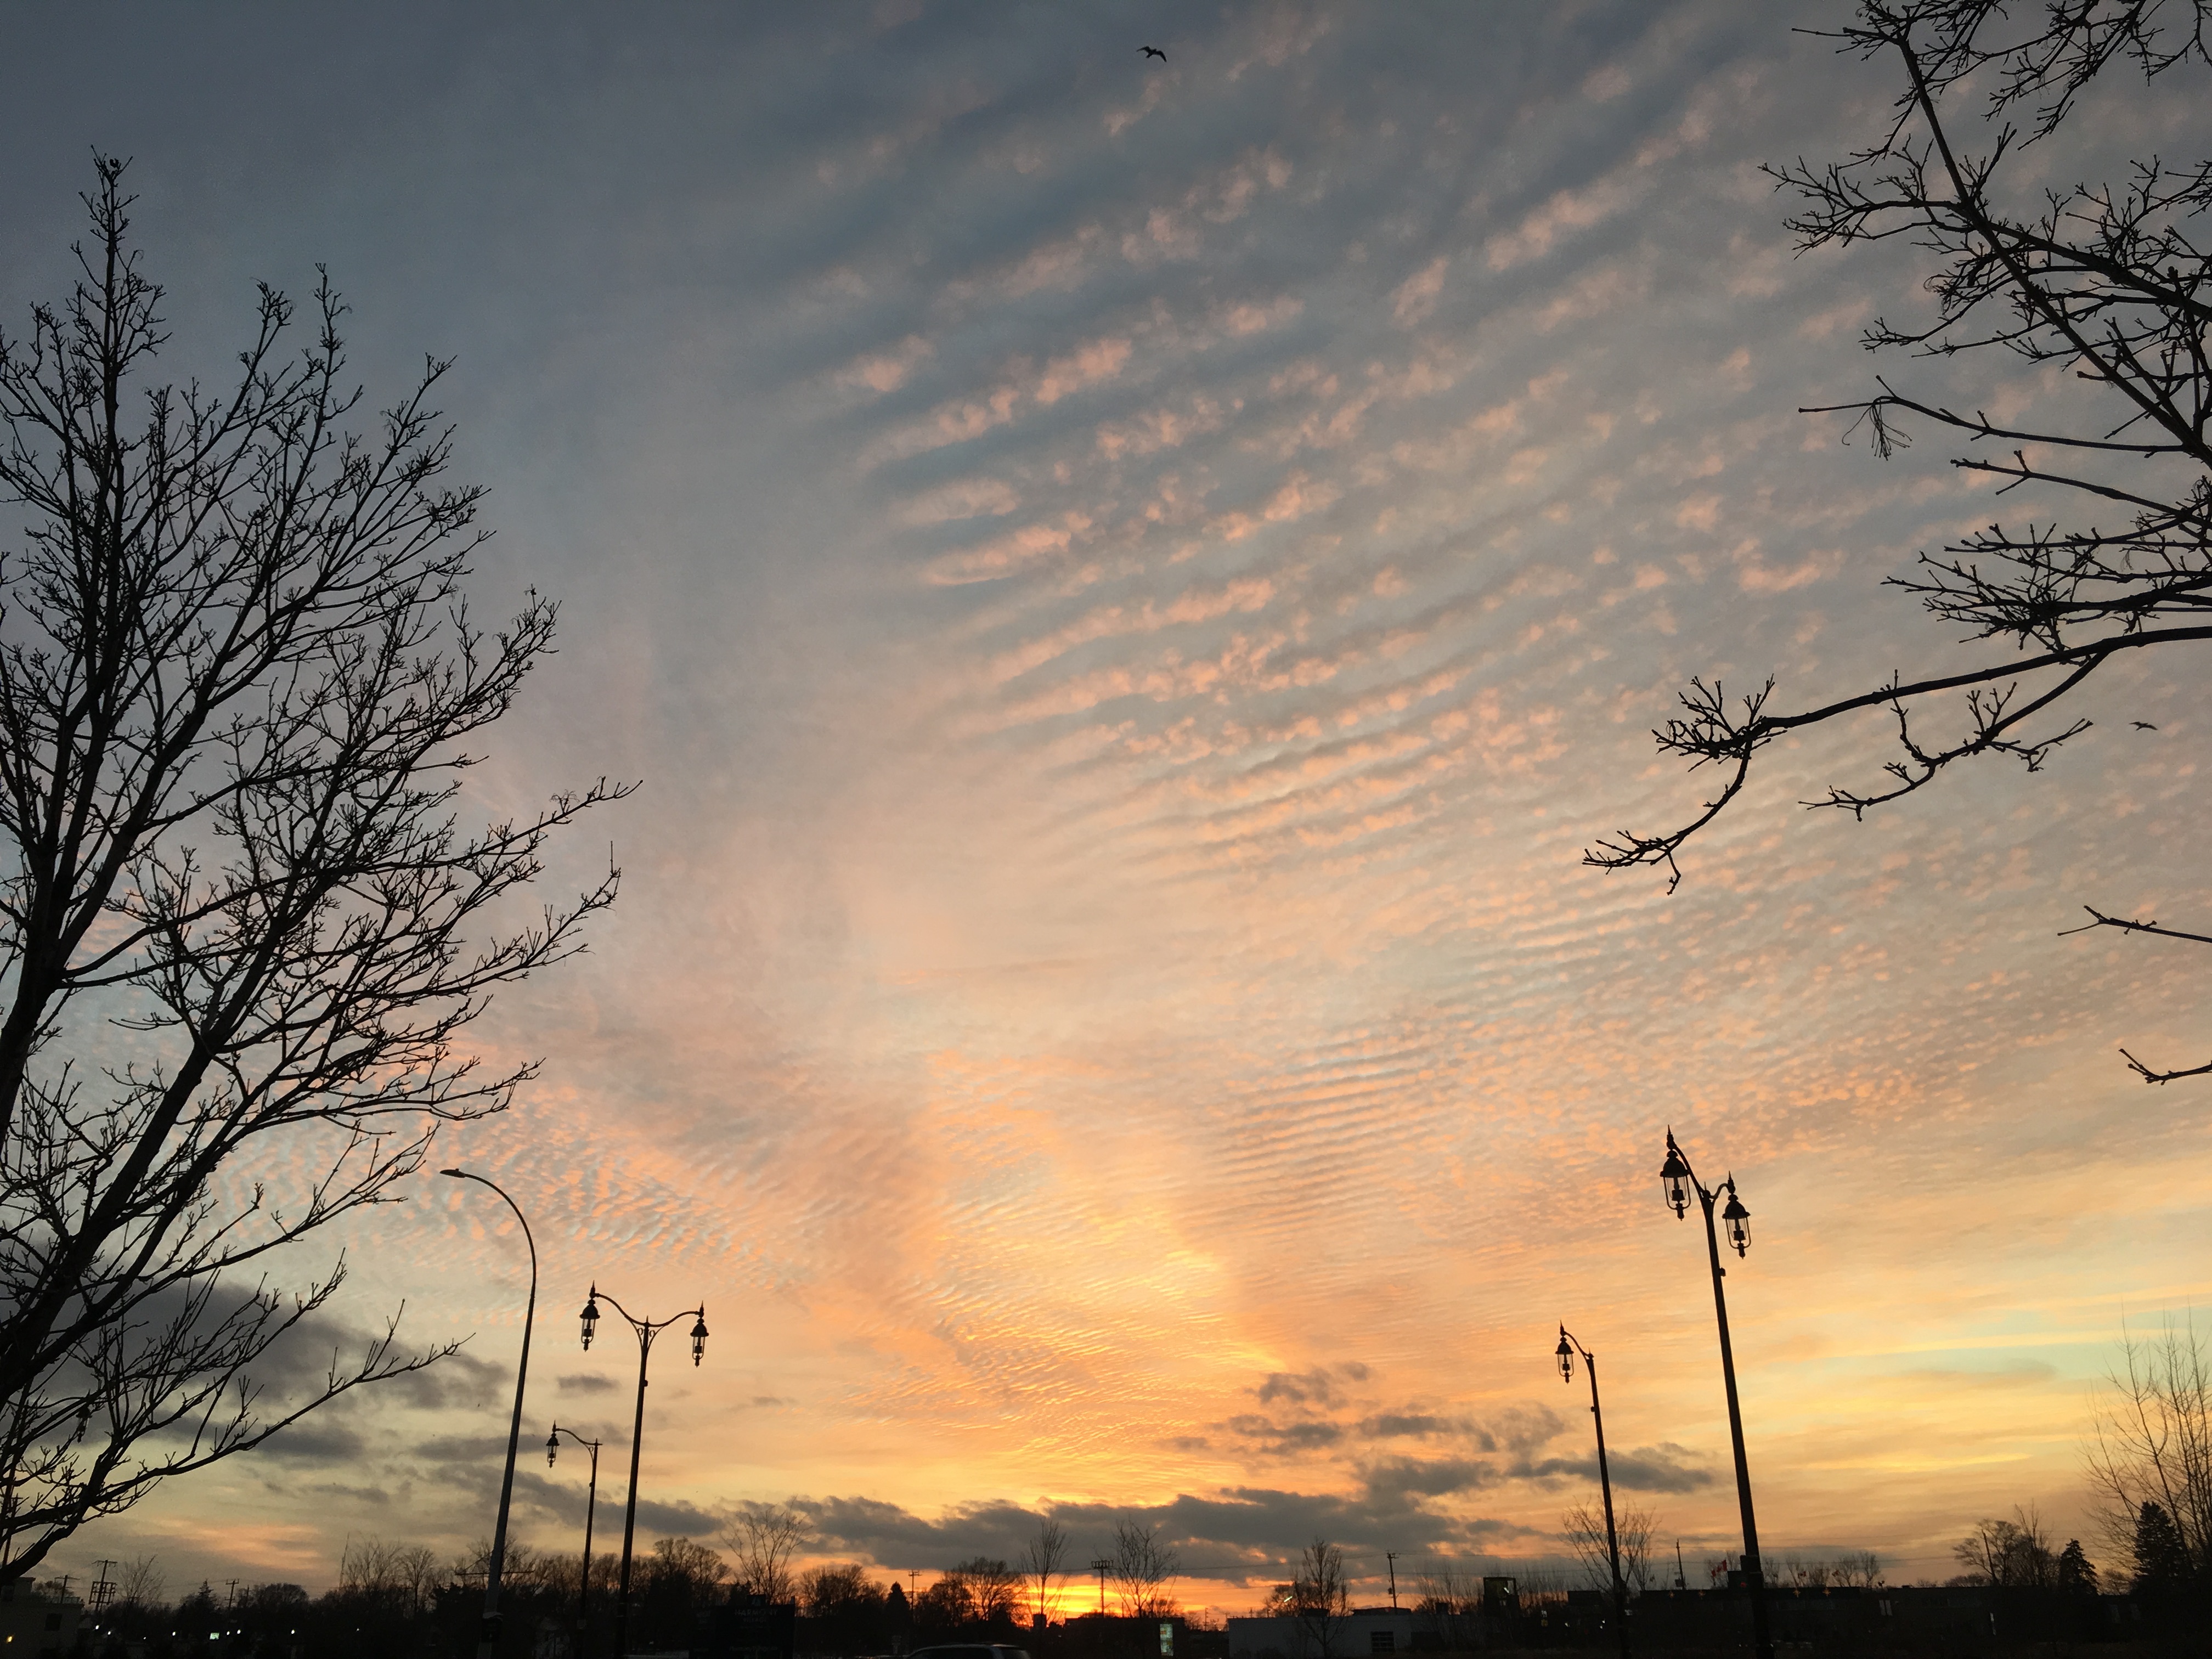
tree, nature, branch, cloud, sky, sun, sunrise, sunset, sunlight, morning, dawn, atmosphere, dusk, evening, afterglow, meteorological phenomenon, atmospheric phenomenon, red sky at morning